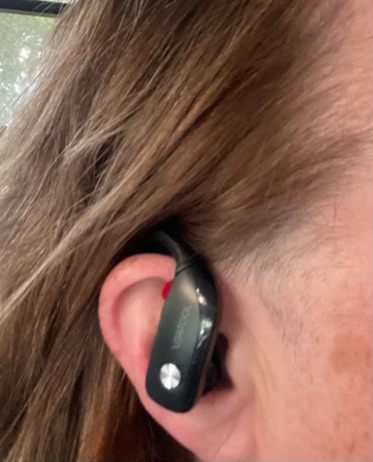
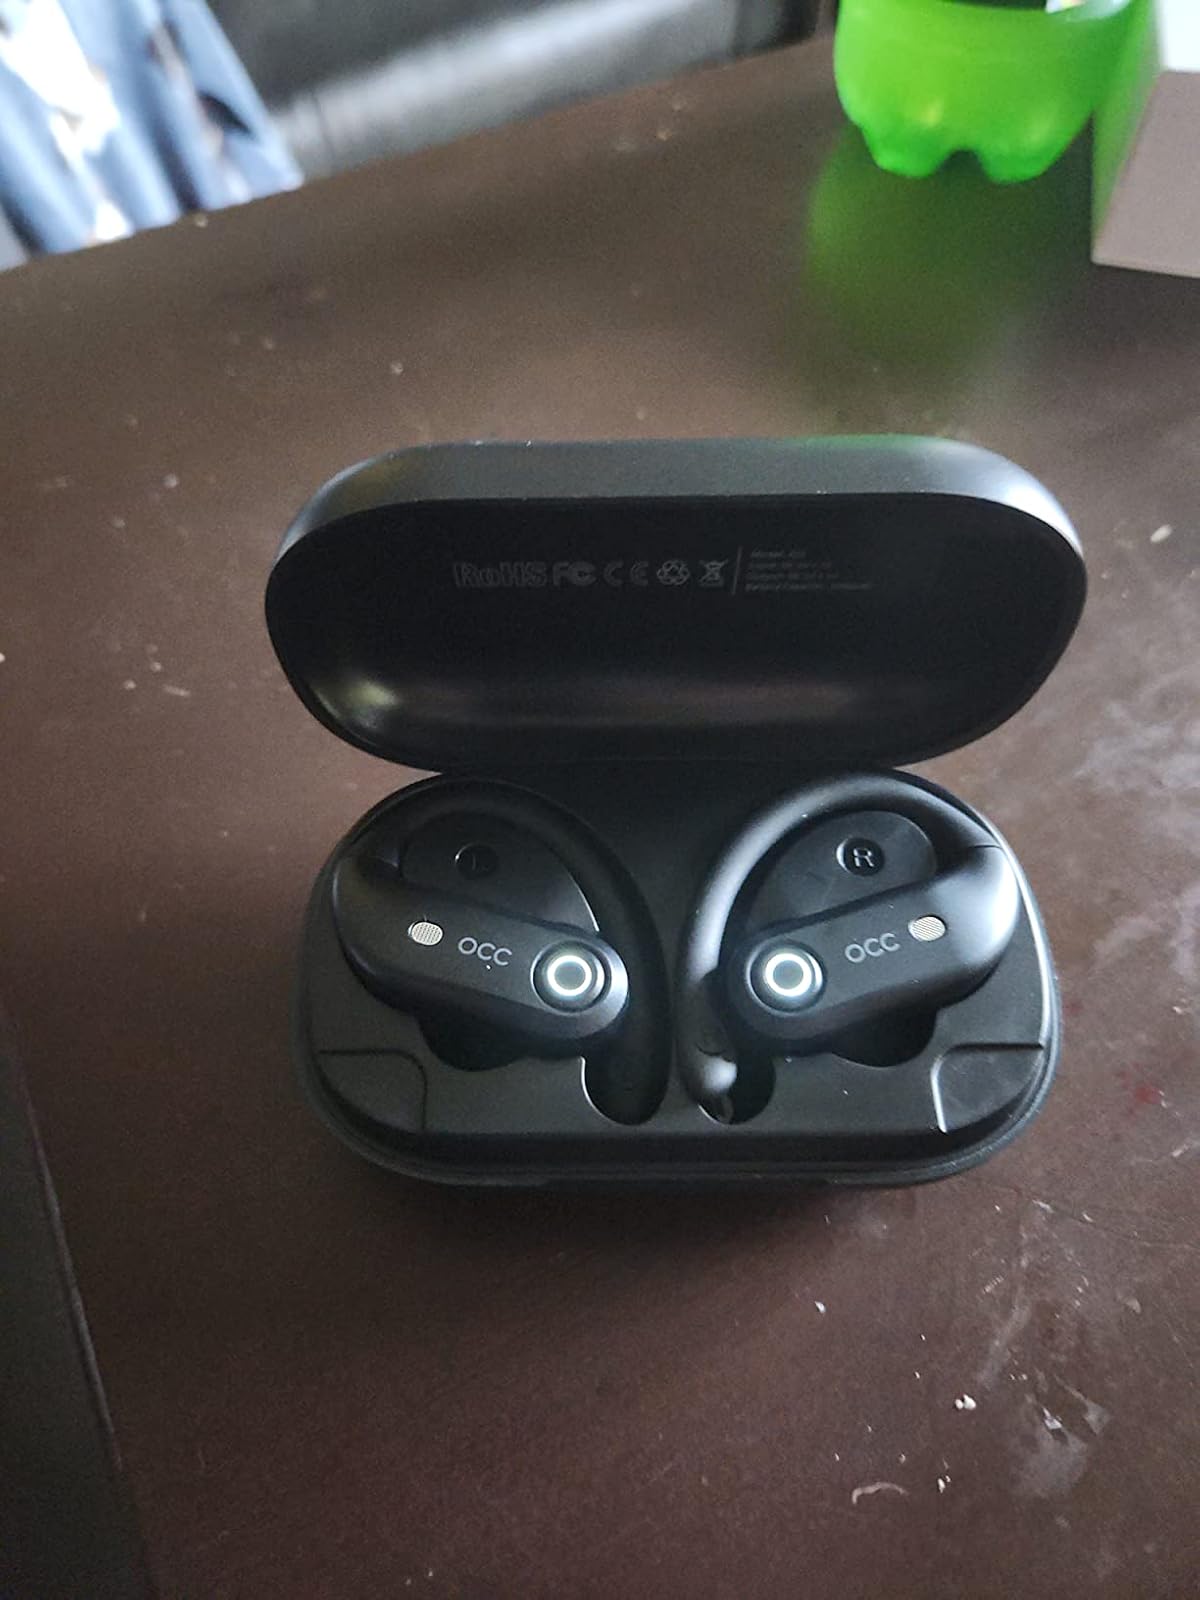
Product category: earbuds
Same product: no